Place de Fontenoy

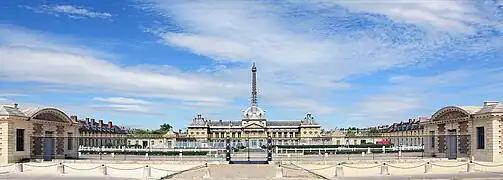
The Place de Fontenoy opening towards the École Militaire, with the Eiffel Tower in the background

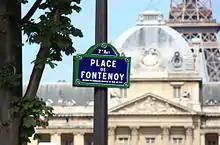
A street plate, reminding of the victory of Maréchal Maurice de Saxe in the Battle of Fontenoy (click to enlarge the inscription)

The Place de Fontenoy is a square in Paris, France, named after the victory of Maréchal Maurice de Saxe in the Battle of Fontenoy.